Tuamotus

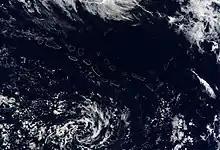
Satellite image of Tuamotus

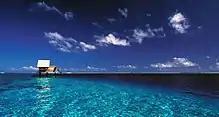
Pearl farm in the Tuamotus

The communes on Tuamotu are part of two different electoral districts ("circonscriptions électorales") represented in the Assembly of French Polynesia. The electoral district called "Îles Gambier et Tuamotu Est" comprises the commune of Gambier and eleven communes in eastern Tuamotu: Anaa, Fangatau, Hao, Hikueru, Makemo, Napuka, Nukutavake, Pukapuka, Reao, Tatakoto, and Tureia. The other five communes in western Tuamotu – Arutua, Fakarava, Manihi, Rangiroa, and Takaroa – form the electoral district called "Îles Tuamotu Ouest".